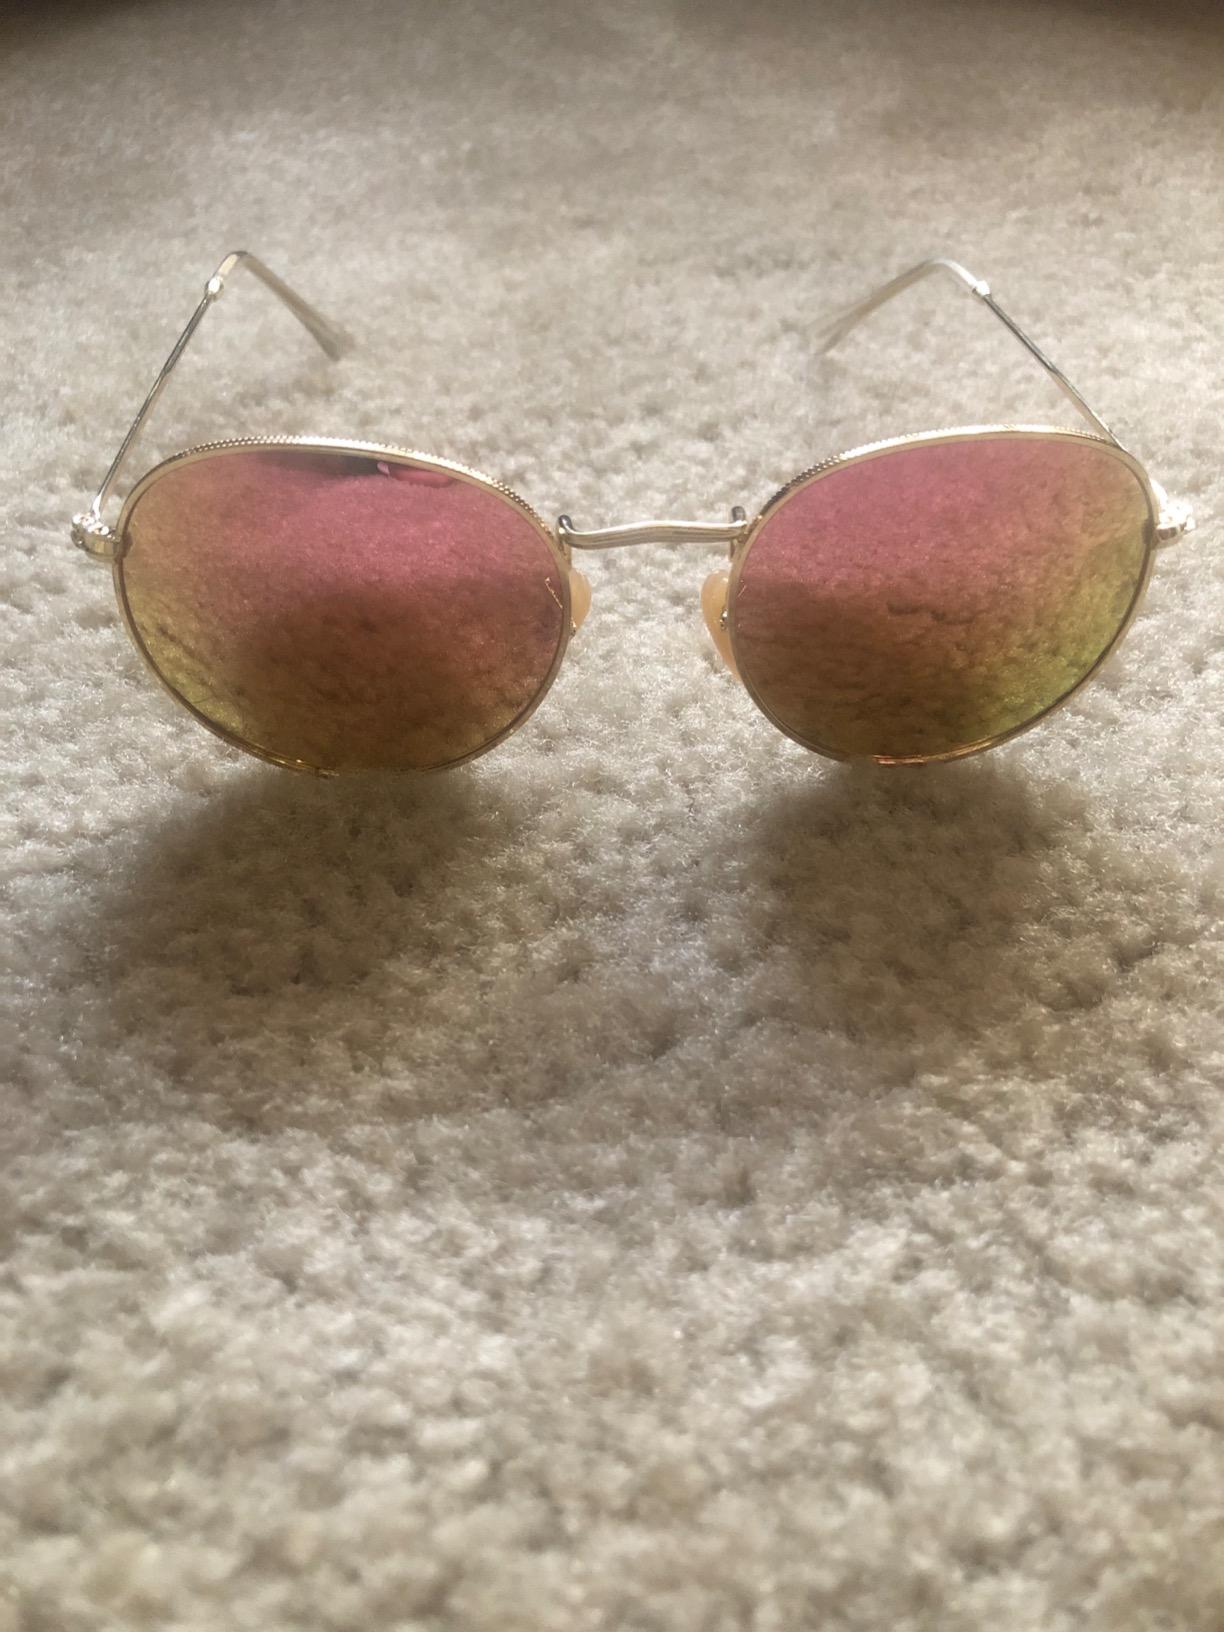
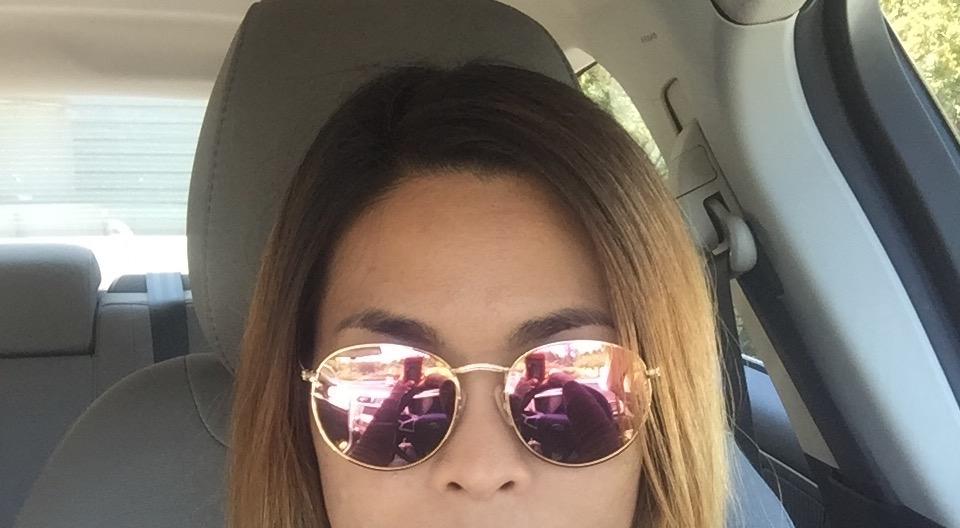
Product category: accessories_sunglasses
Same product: yes